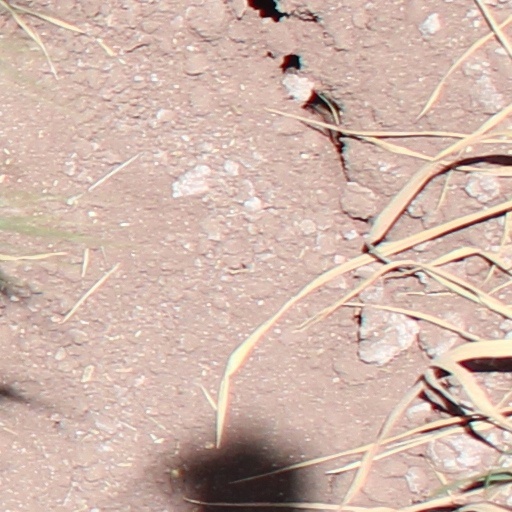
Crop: wheat